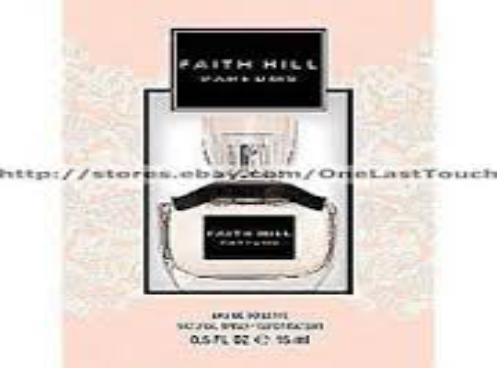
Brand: Faith Hill Parfums
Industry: Necessities